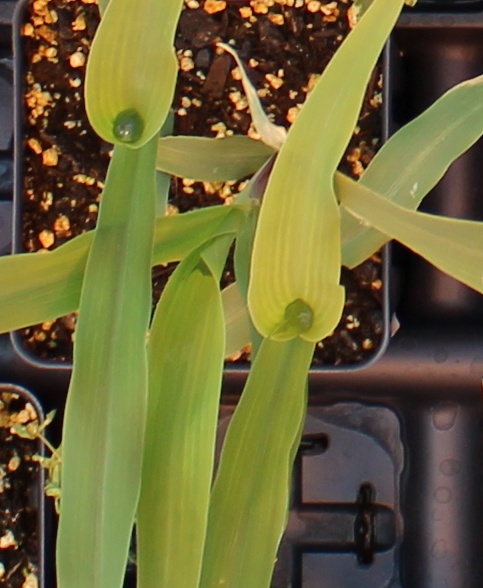
Label: Corn